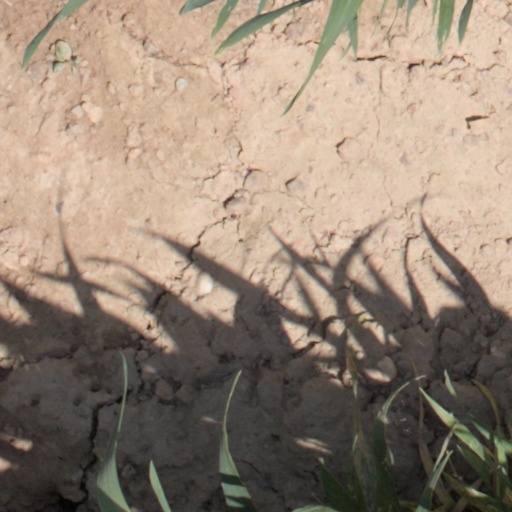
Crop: wheat